Cliff Lee

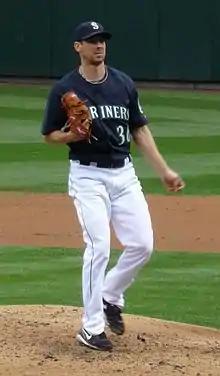
Lee with the Mariners in 2010

On July 29, two days before the MLB trading deadline, the Indians traded Lee to the Philadelphia Phillies in exchange for four prospects: Carlos Carrasco, Jason Knapp, Lou Marson, and Jason Donald. The Phillies had previously attempted to trade for Roy Halladay of the Toronto Blue Jays, but were unwilling to part with the players that Toronto was asking for in return. In his first start for his new team, Lee carried a no-hitter into the sixth inning and finished with a complete-game 5–1 victory over the San Francisco Giants. Although he was dominant in his first five starts, taking the win in all and dropping his ERA down to 0.68, Lee struggled through his next seven appearances with Philadelphia, going 2–4 with a 6.13 ERA. Lee finished out the regular season with 12 National League (NL) starts, including three complete games, during which he went 7–4 with a 3.39 ERA and 74 strikeouts in innings.